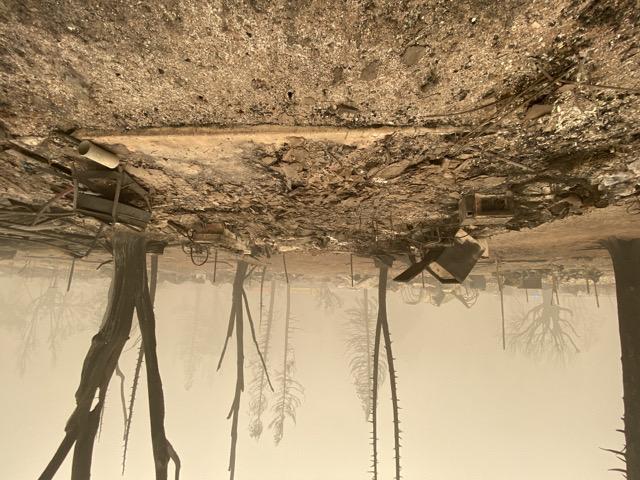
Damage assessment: destroyed